Naburn railway station

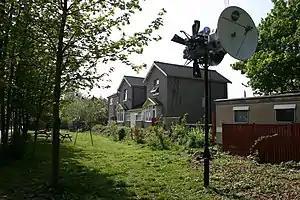
The station building in 2009

Naburn railway station was a railway station which served the village of Naburn, south of York, on the East Coast Main Line. It closed to passengers in 1953 and to goods services in 1964; the station building was a hostel for a short period of time before being purchased as a private residence and is in the process of being refurbished. In 1983 the Selby Diversion was opened which led to the closure of the railway line through Naburn; the trackbed is now used as a cycle path between York and Selby and is part of the National Cycle Network and the Trans Pennine Trail.